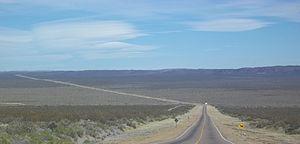
La province de Mendoza est une province de l'Argentine située à l'ouest du pays. Elle est limitrophe de la province de San Juan au nord, de San Luis à l'est, de La Pampa et Neuquén au sud et du Chili à l'ouest. Elle est typiquement une province andine. Avec les provinces de San Juan et de San Luis, la province de Mendoza fait partie de la région de Cuyo.